Kaiji (manga)

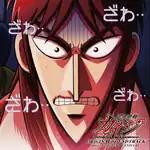
"Kaiji: Ultimate Survivor" original soundtrack album

The music for the anime series was composed by Hideki Taniuchi. The original soundtrack album for "Kaiji: Ultimate Survivor" was released by VAP on January 23, 2008. The original soundtrack album for "Kaiji: Against All Rules" was released on July 20, 2011.